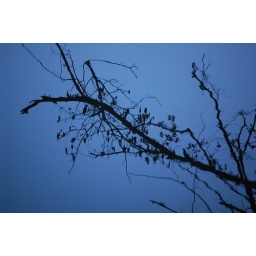
tree reflection in water